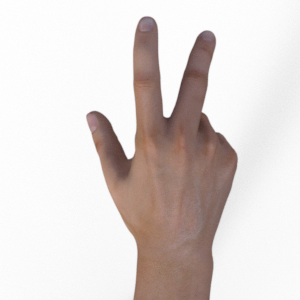
Label: scissors